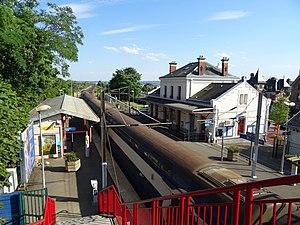
Gare avec une VB2N au départ en direction de Paris en gare de Triel.
La gare de Triel-sur-Seine est une gare ferroviaire française de la ligne de Paris-Saint-Lazare à Mantes-Station par Conflans-Sainte-Honorine, située dans la commune de Triel-sur-Seine.